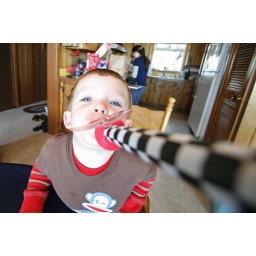
Jackson's 3rd Birthday party weekend out at the beach house in Lincoln City